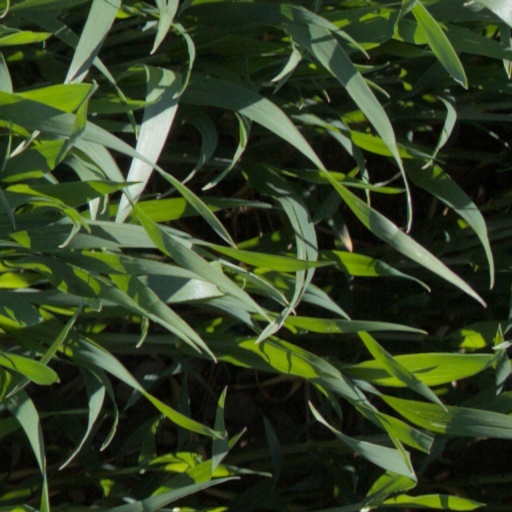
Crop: wheat